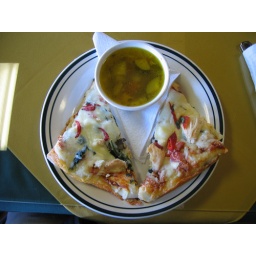
Lunch today was chicken pizza and vegetable soup from Village Pasta in Cole Habour.